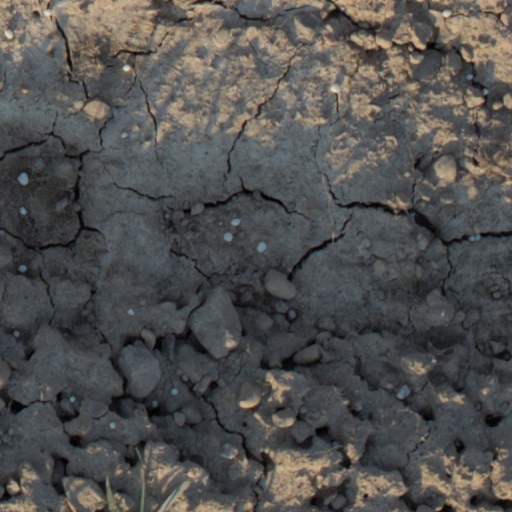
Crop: wheat